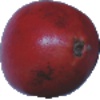
Label: pomegranate